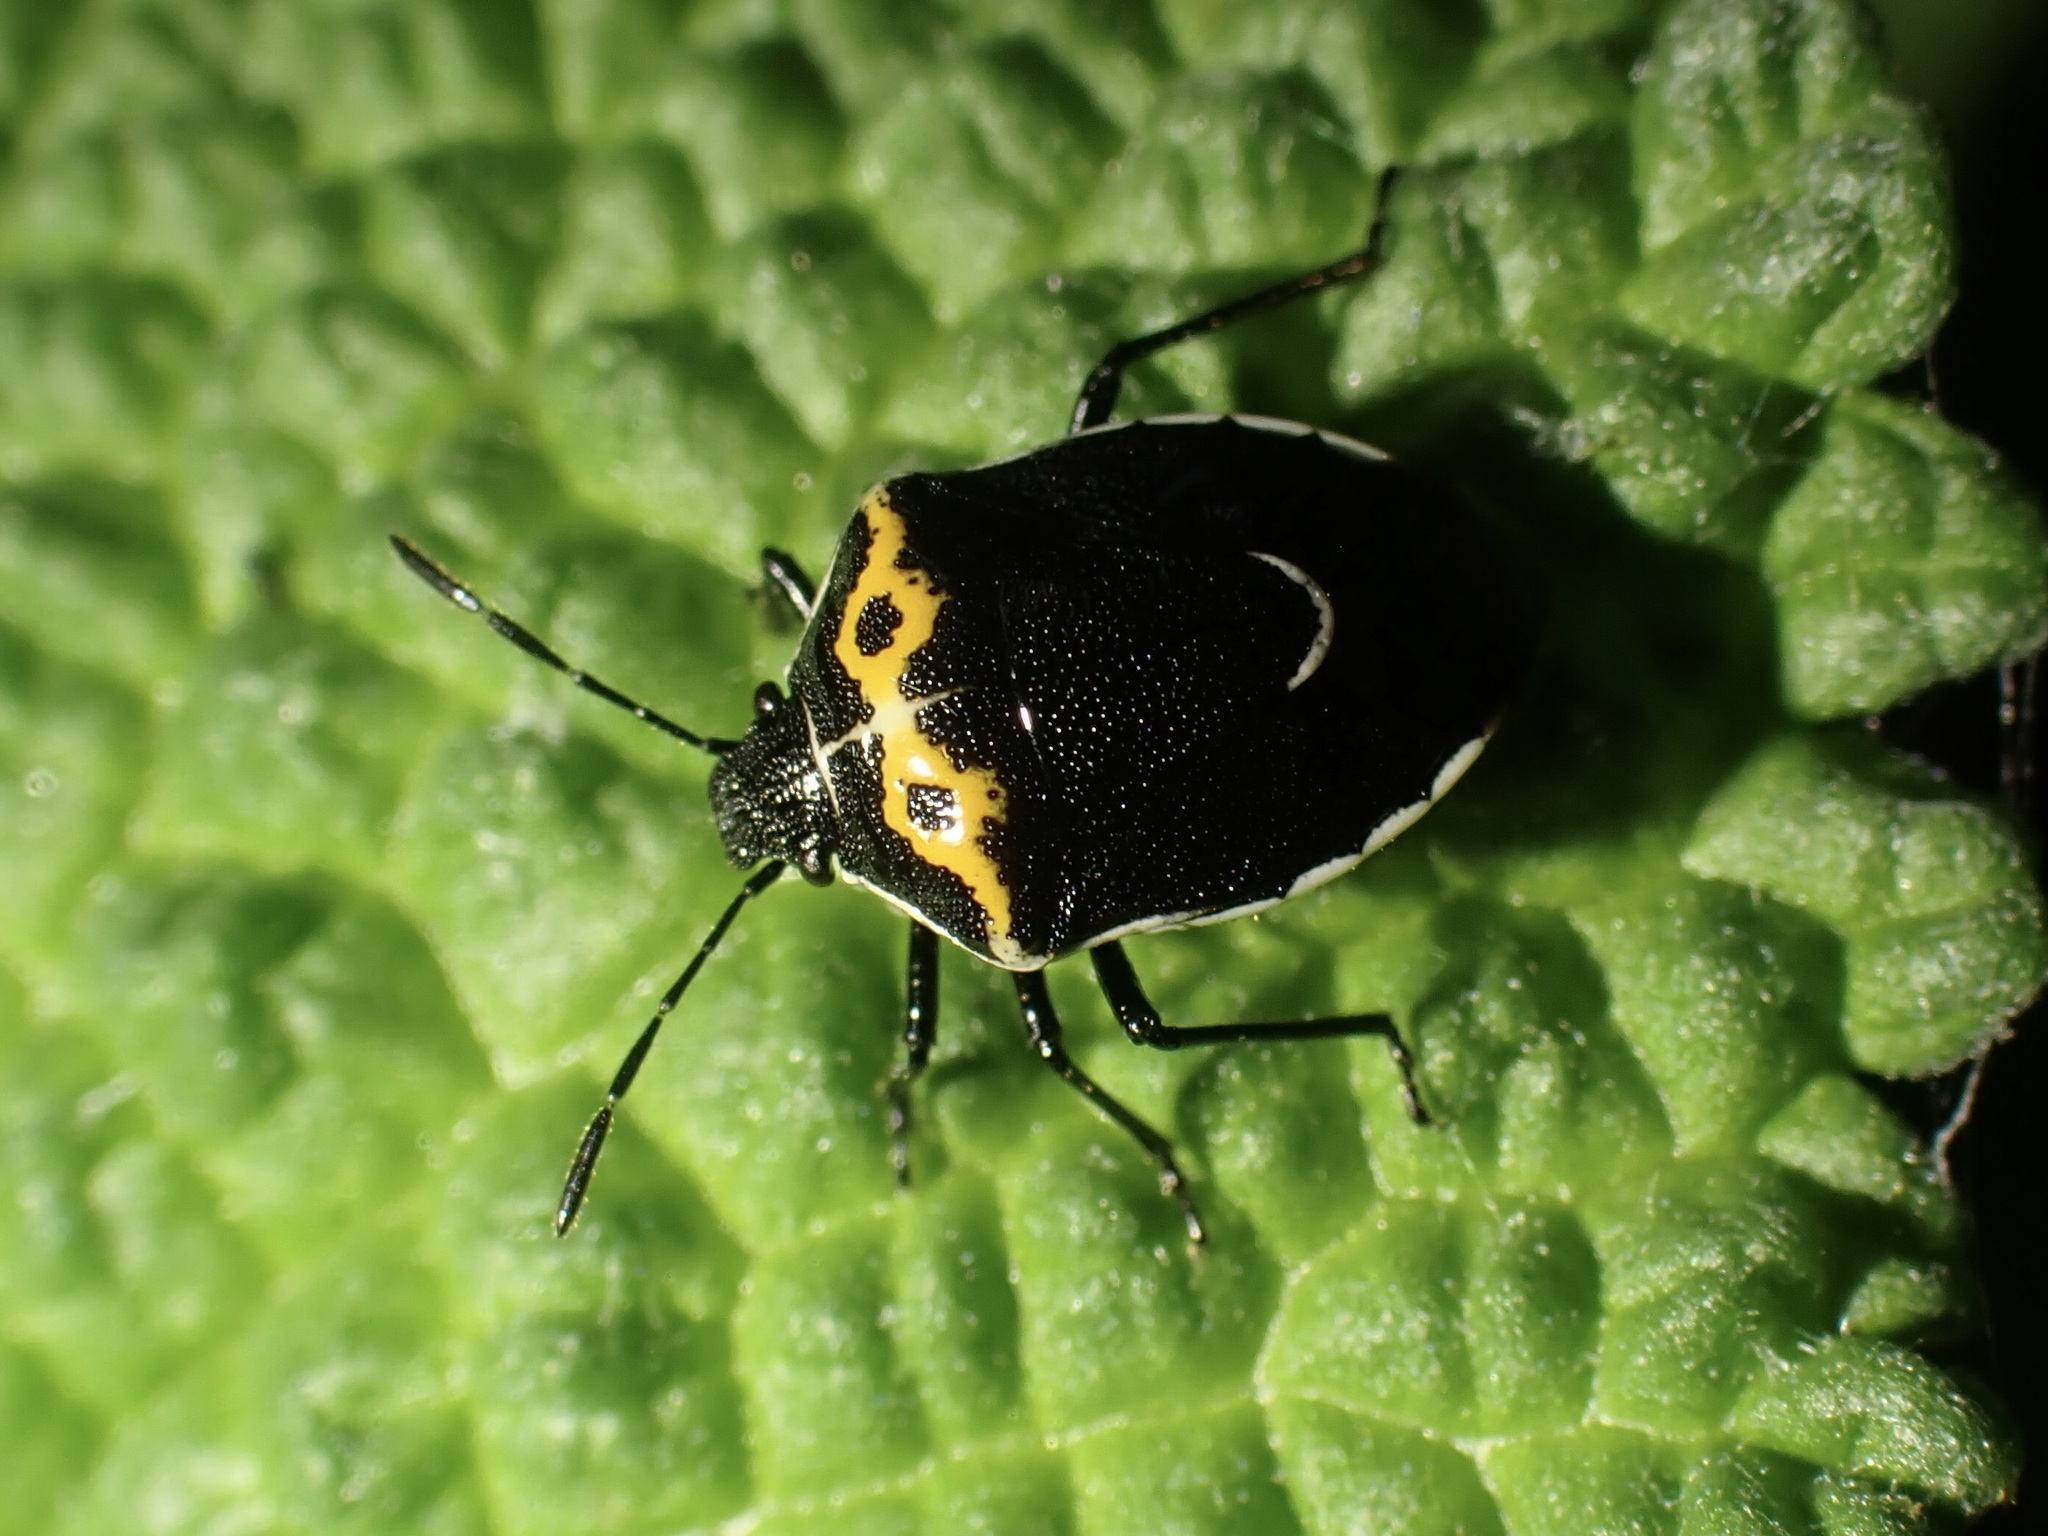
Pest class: stink_bug